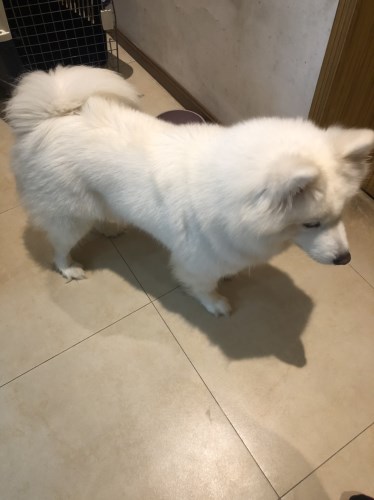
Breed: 2192-n000088-Samoyed